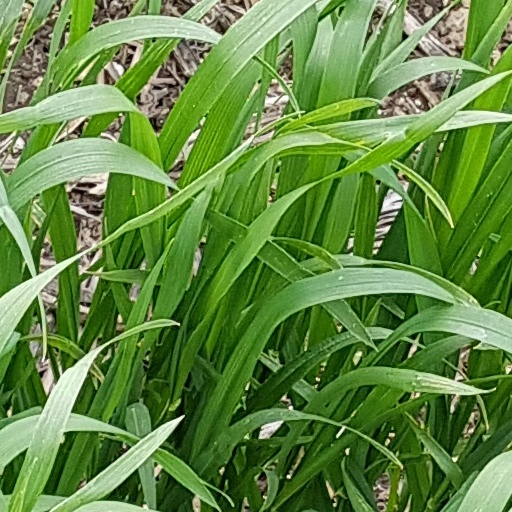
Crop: wheat